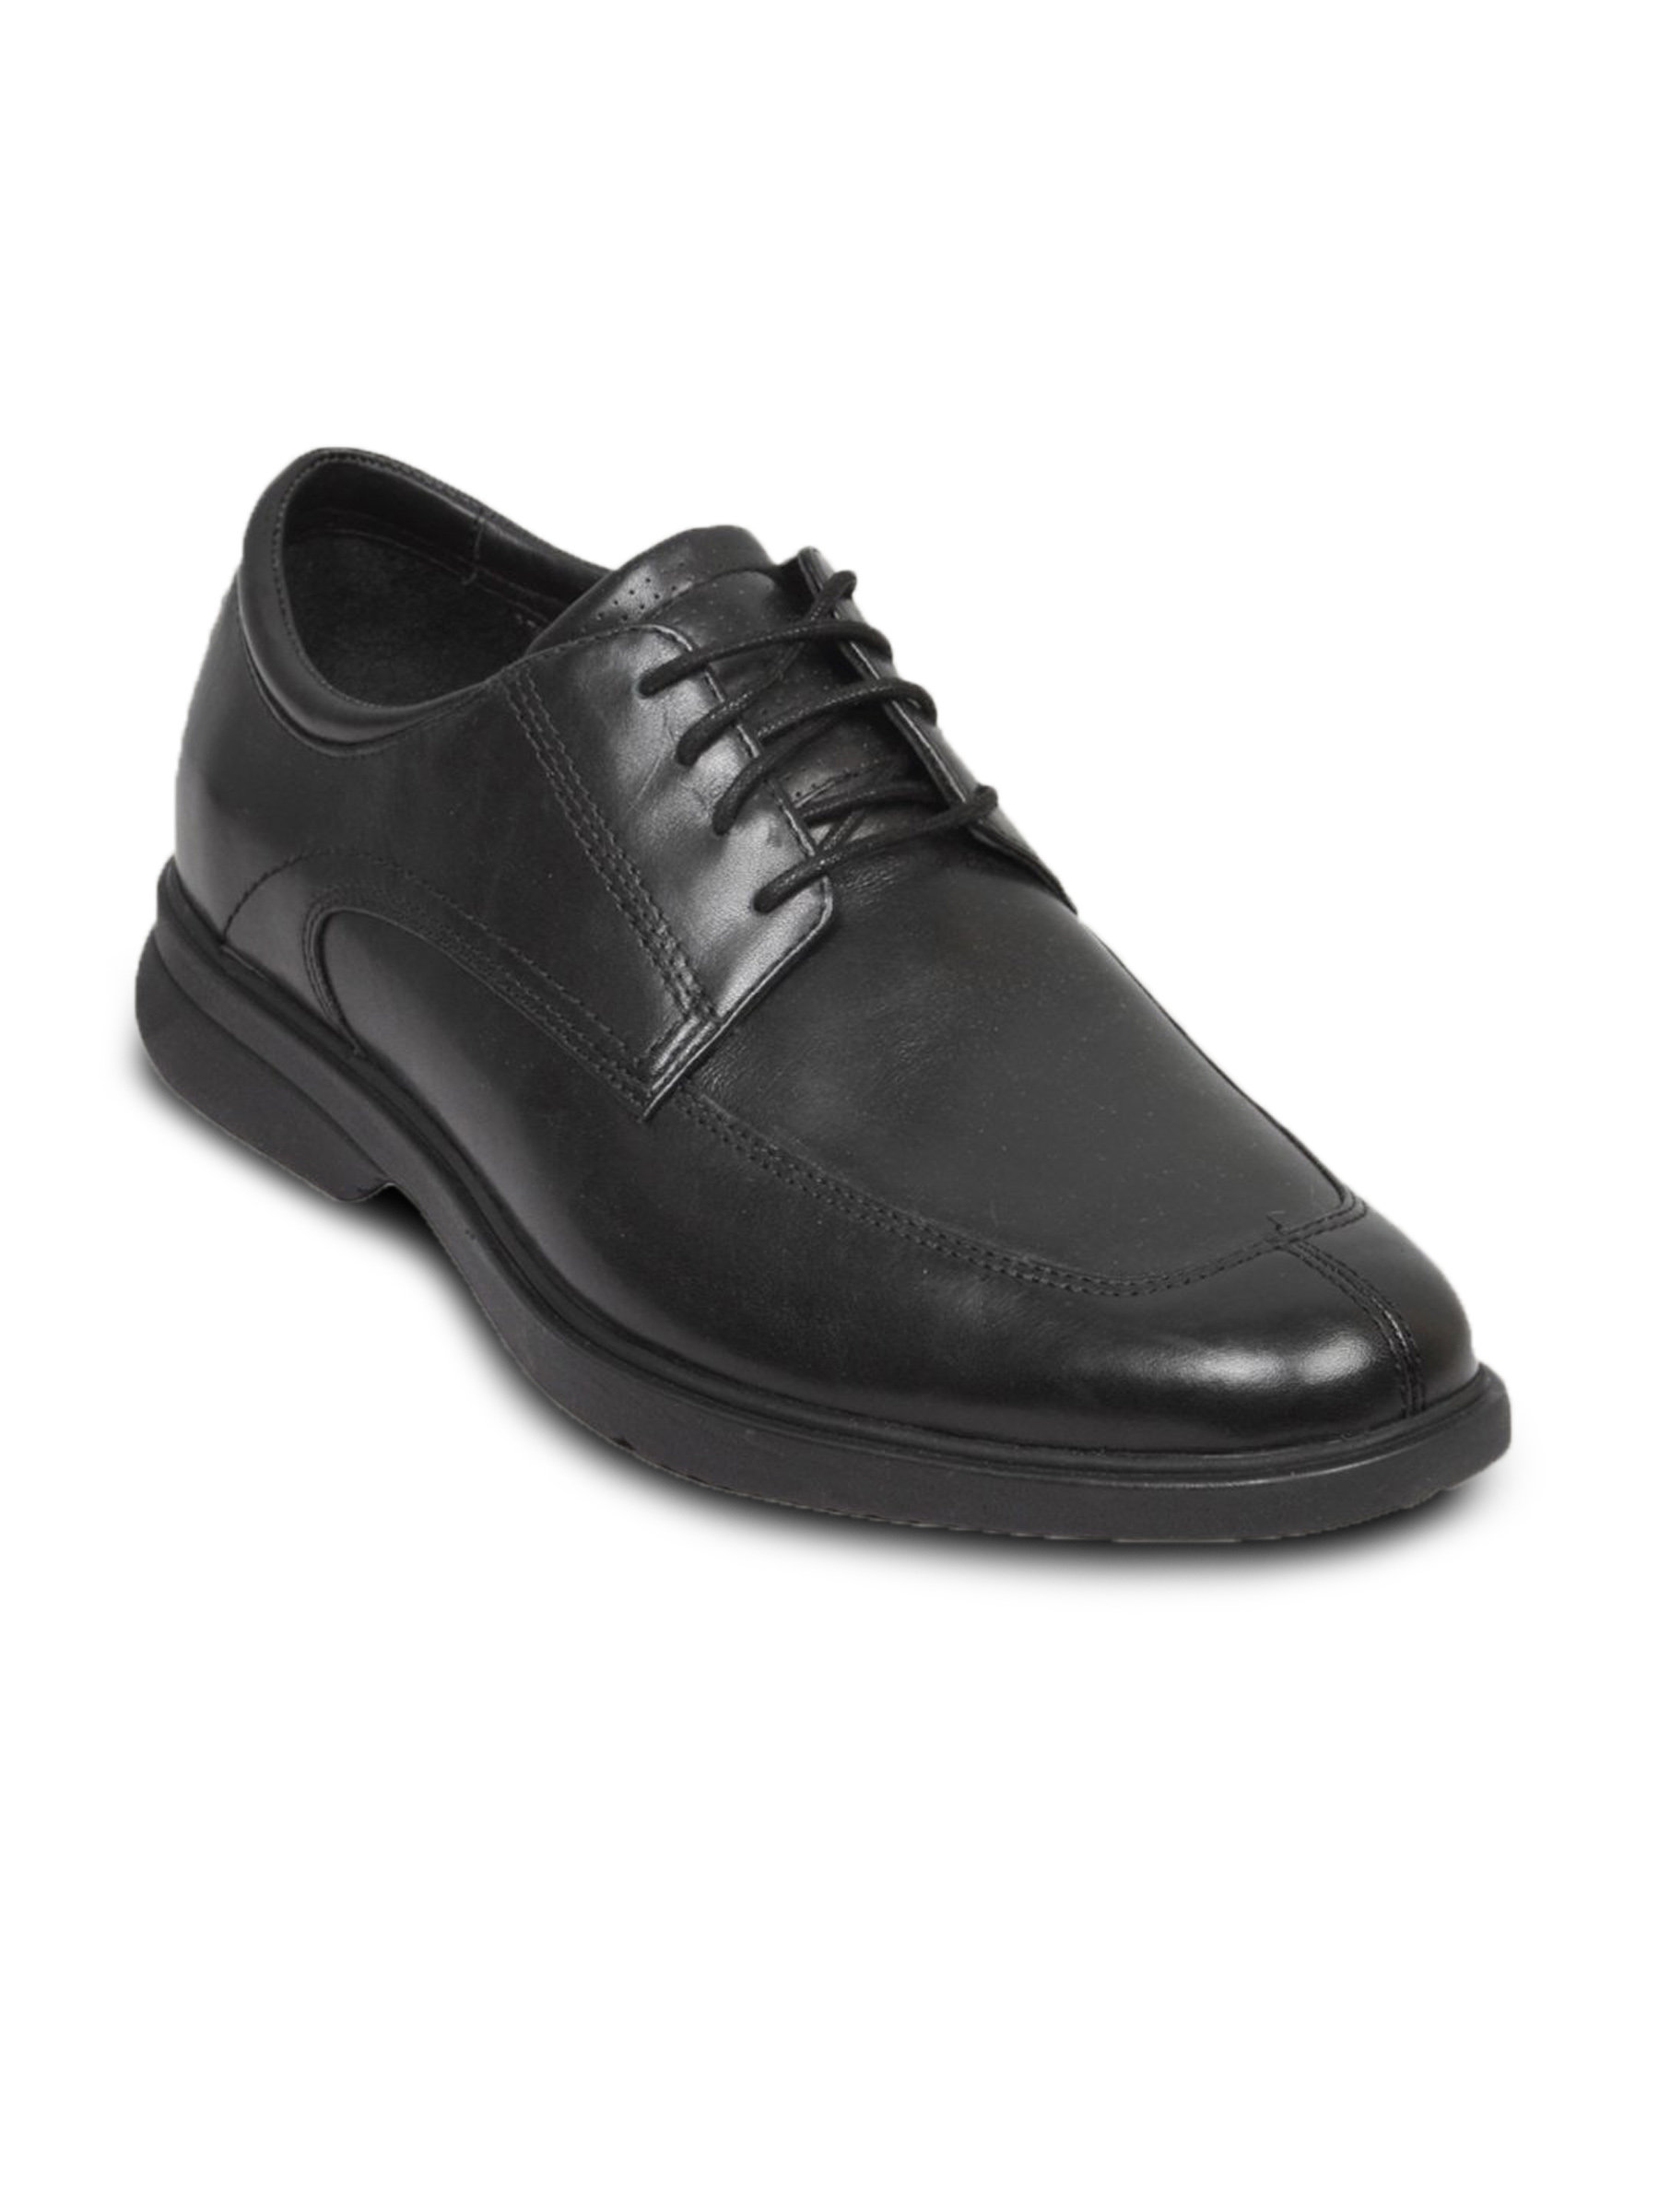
Rockport Men's Alfrew Black Shoe
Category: Footwear / Shoes / Formal Shoes
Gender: Men
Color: Black
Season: Fall 2011
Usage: Formal